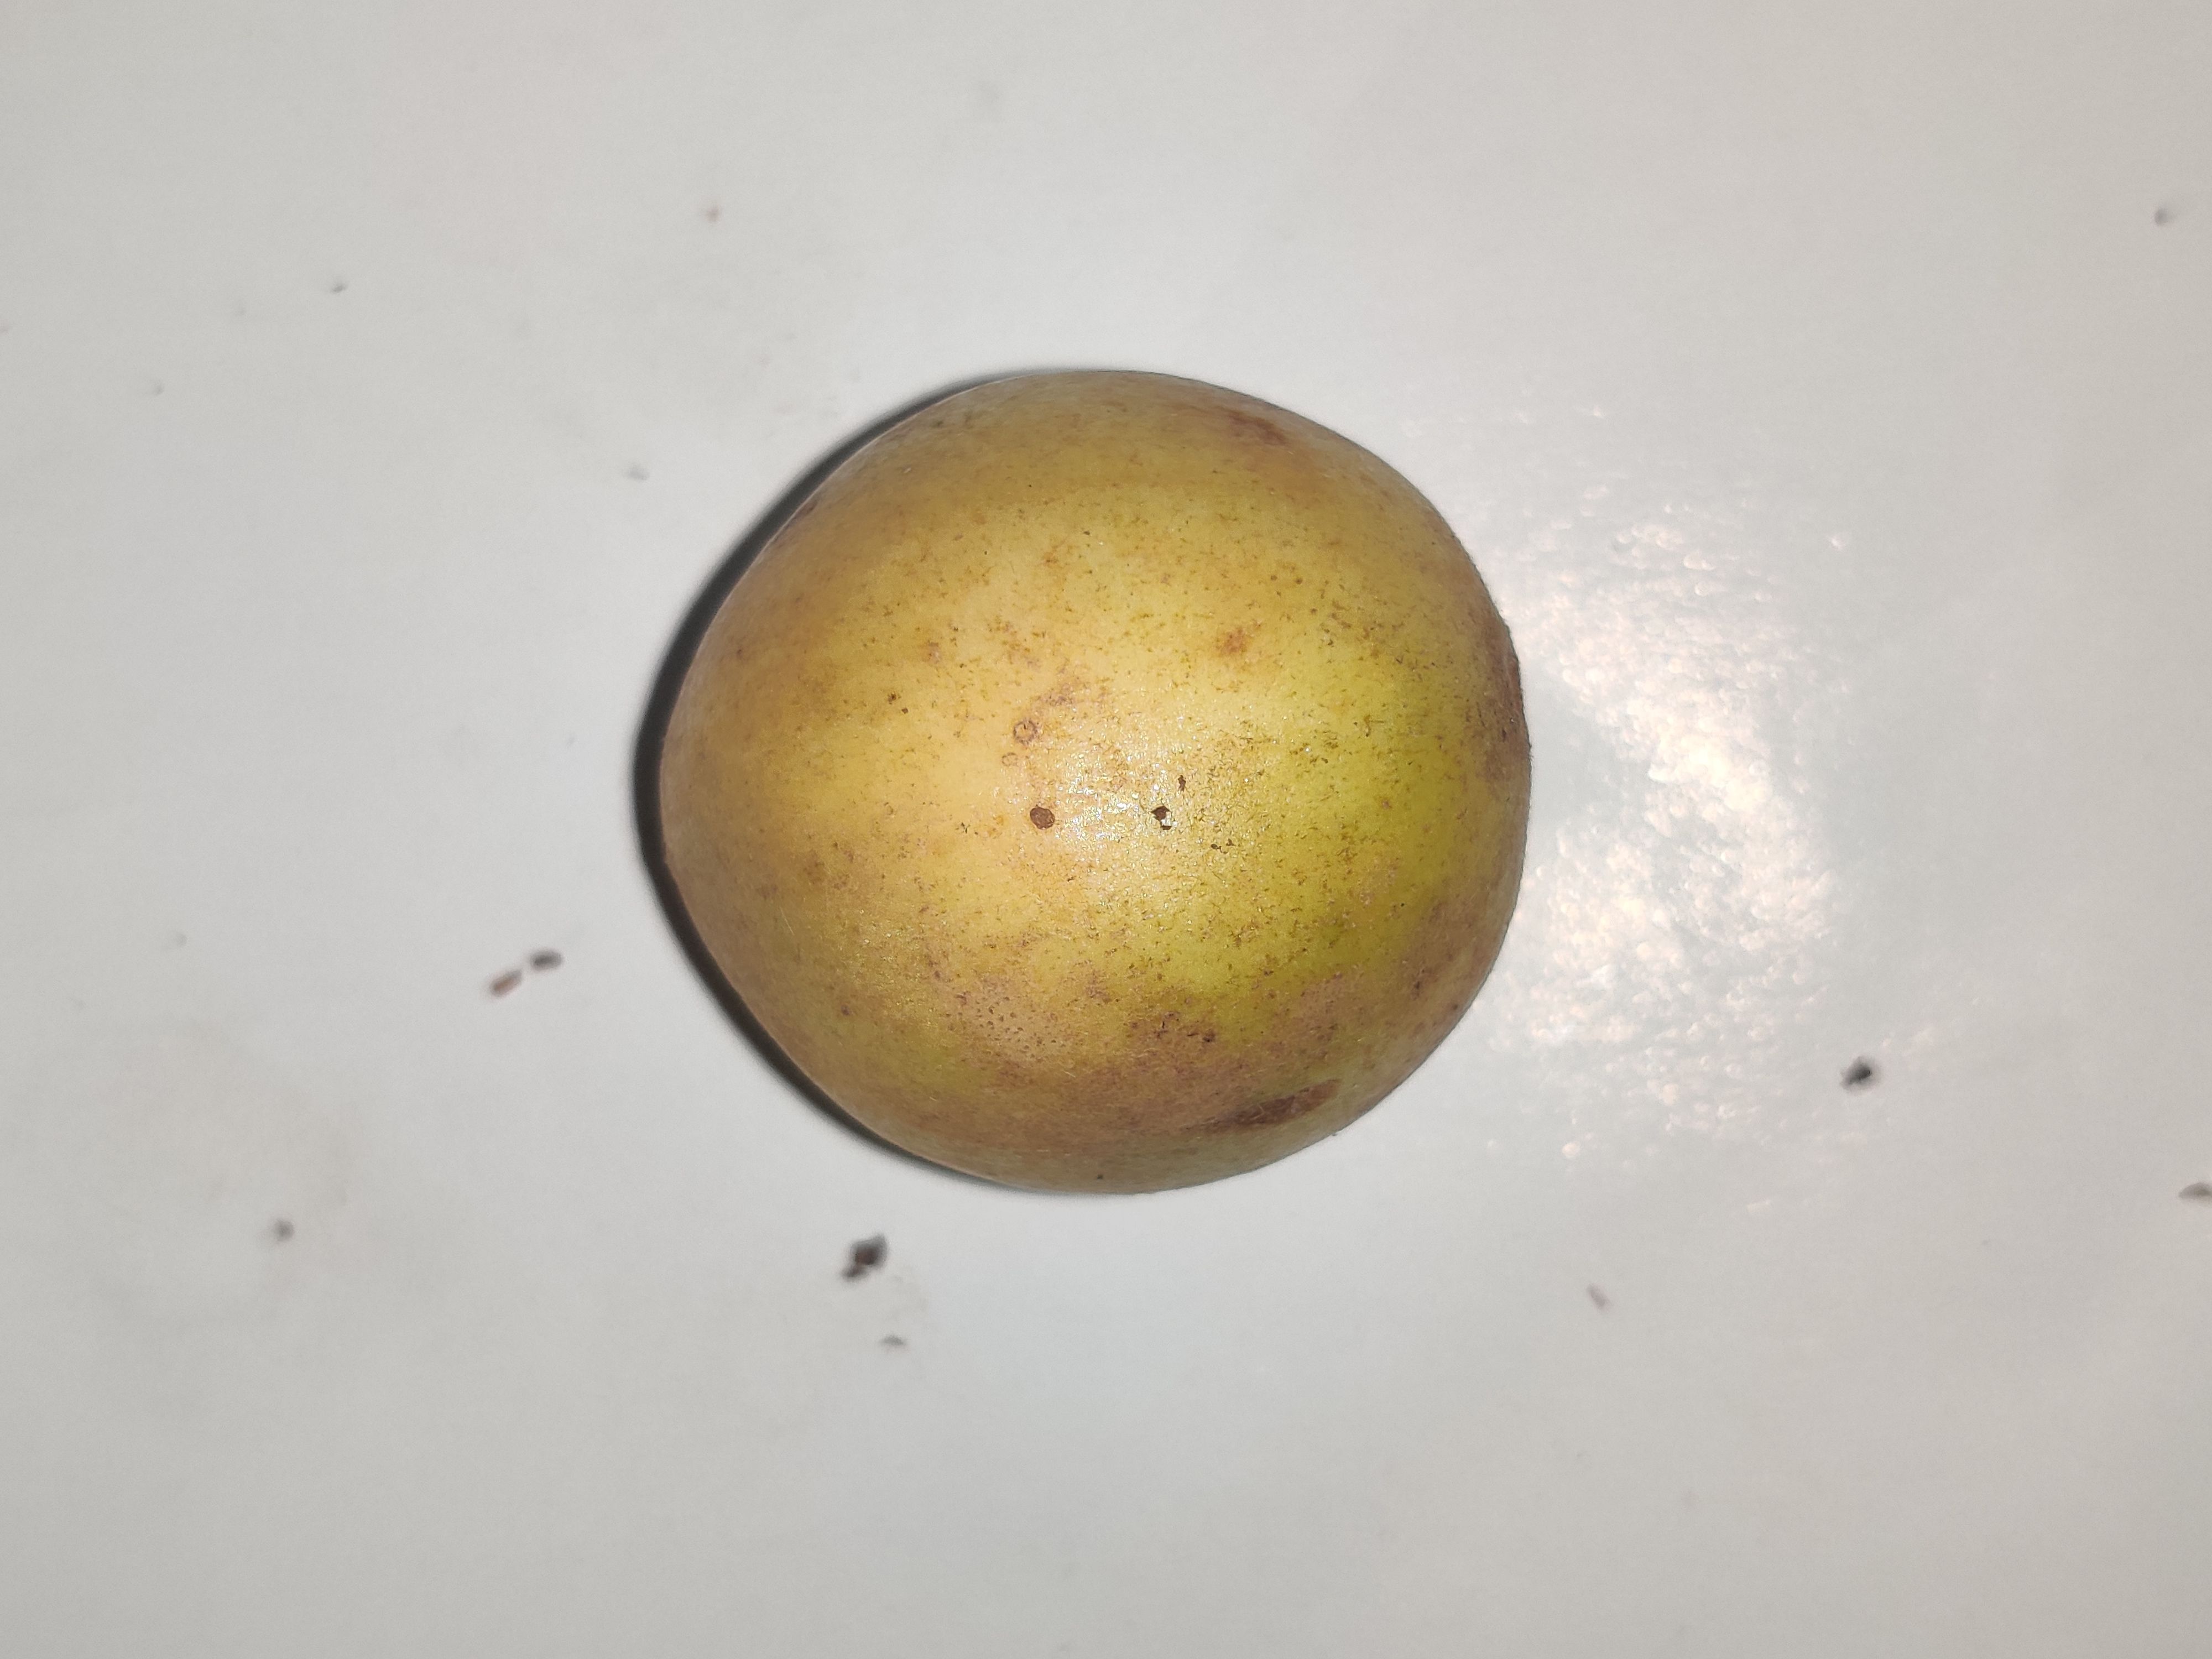
Fruit: burmese-grape
Grade: 1st-grade